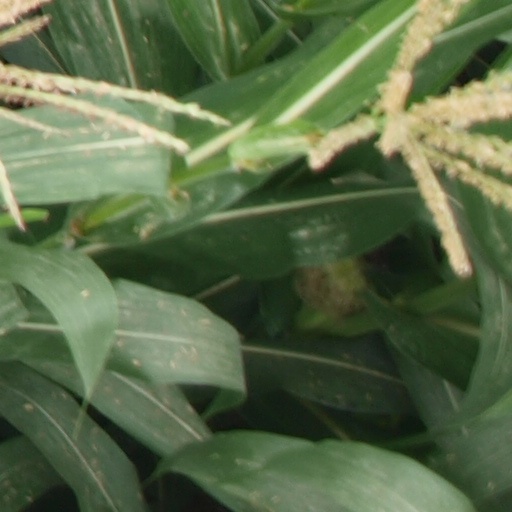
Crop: maize; corn